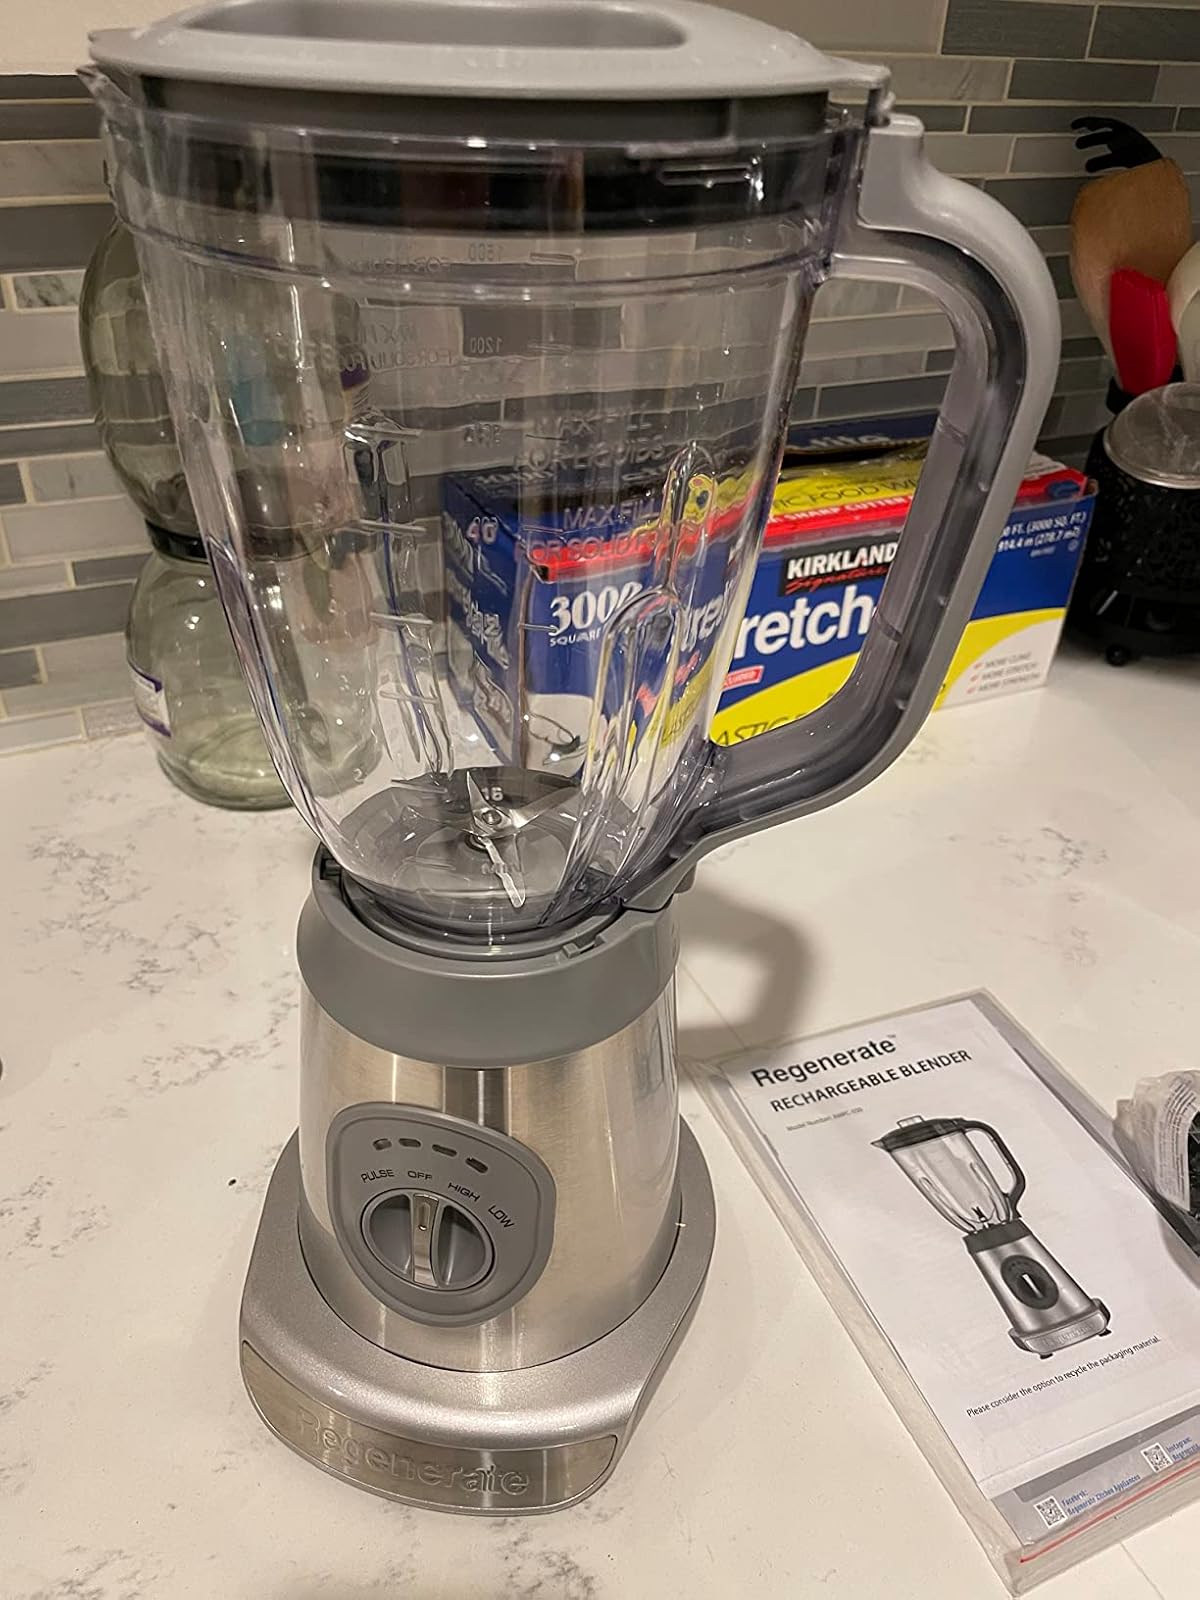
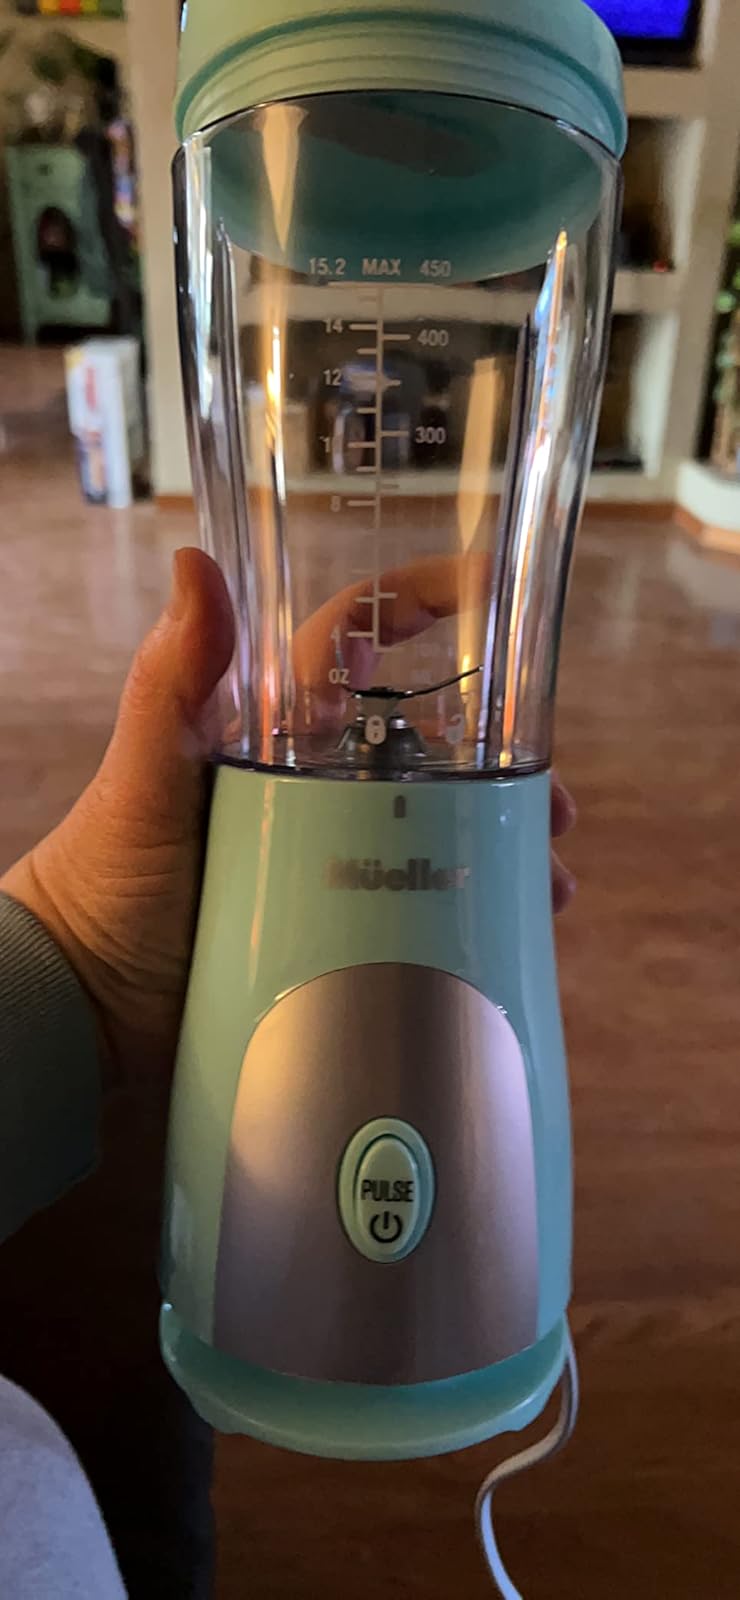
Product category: items_blender
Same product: no